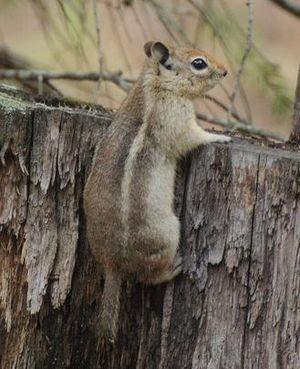
Callospermophilus est un genre de rongeurs de la famille des Sciuridés et de la sous-famille des Xerinae.